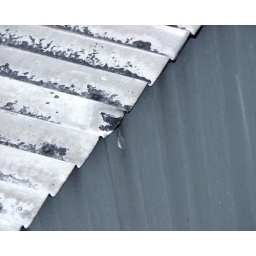
off of the tin roof over the ground floor porch